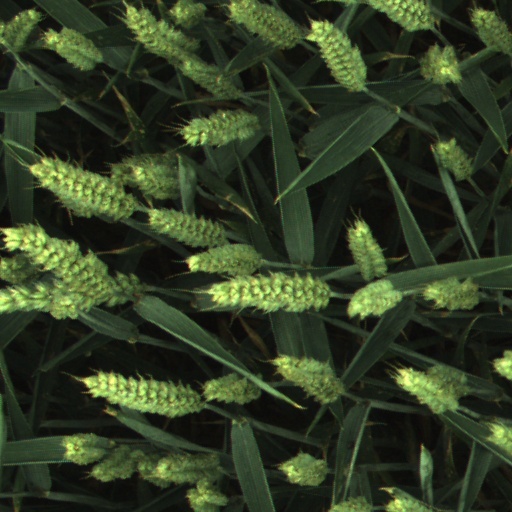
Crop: wheat